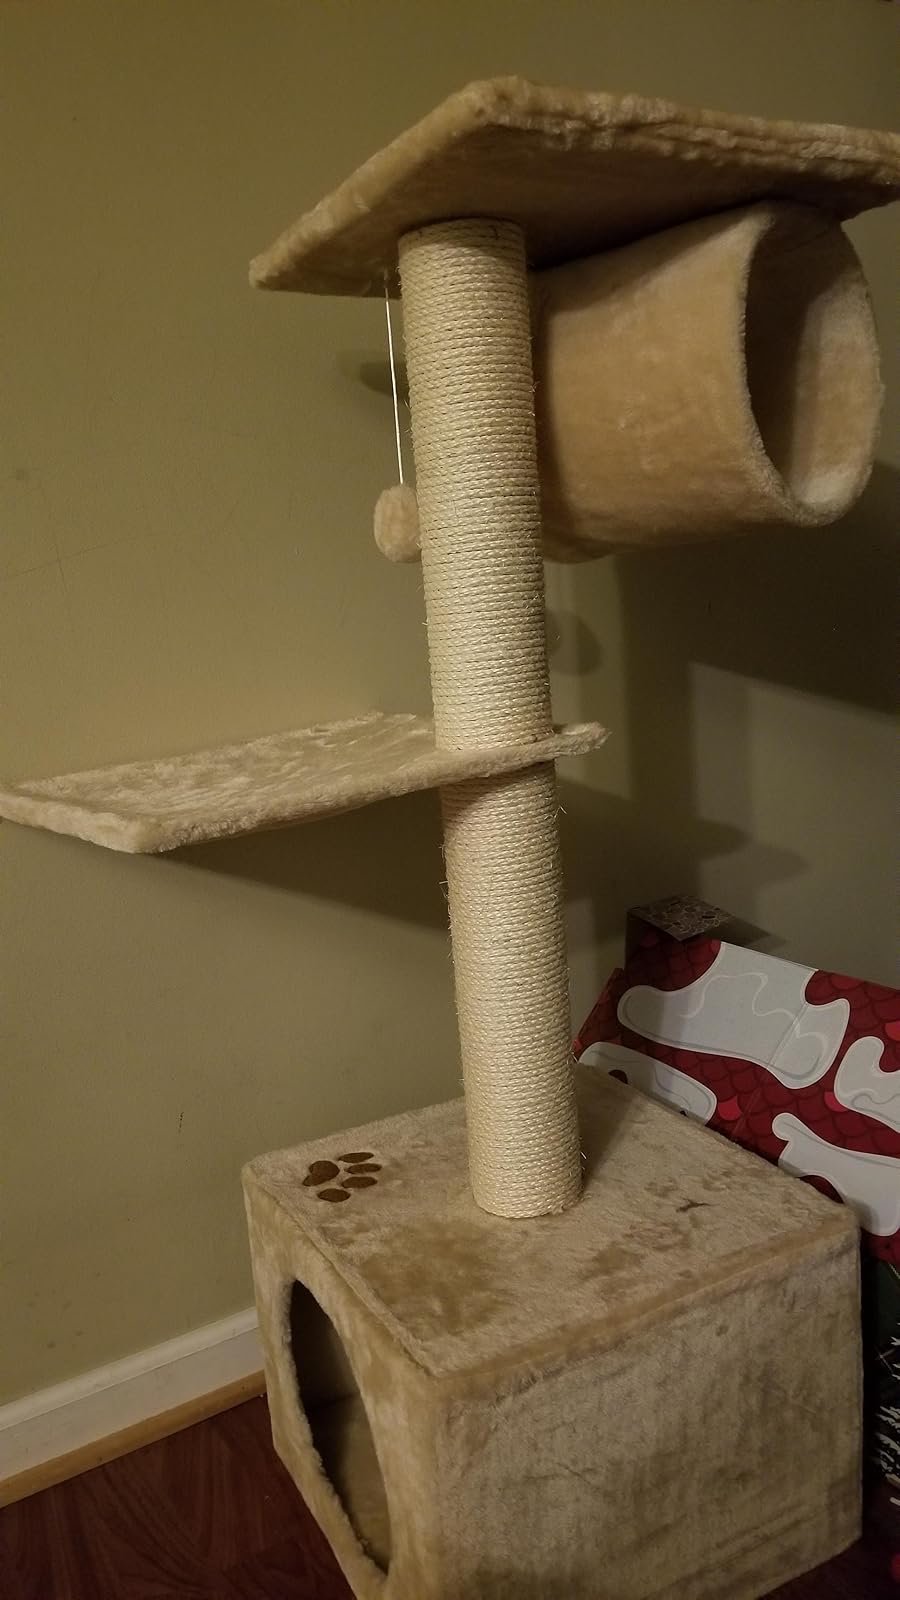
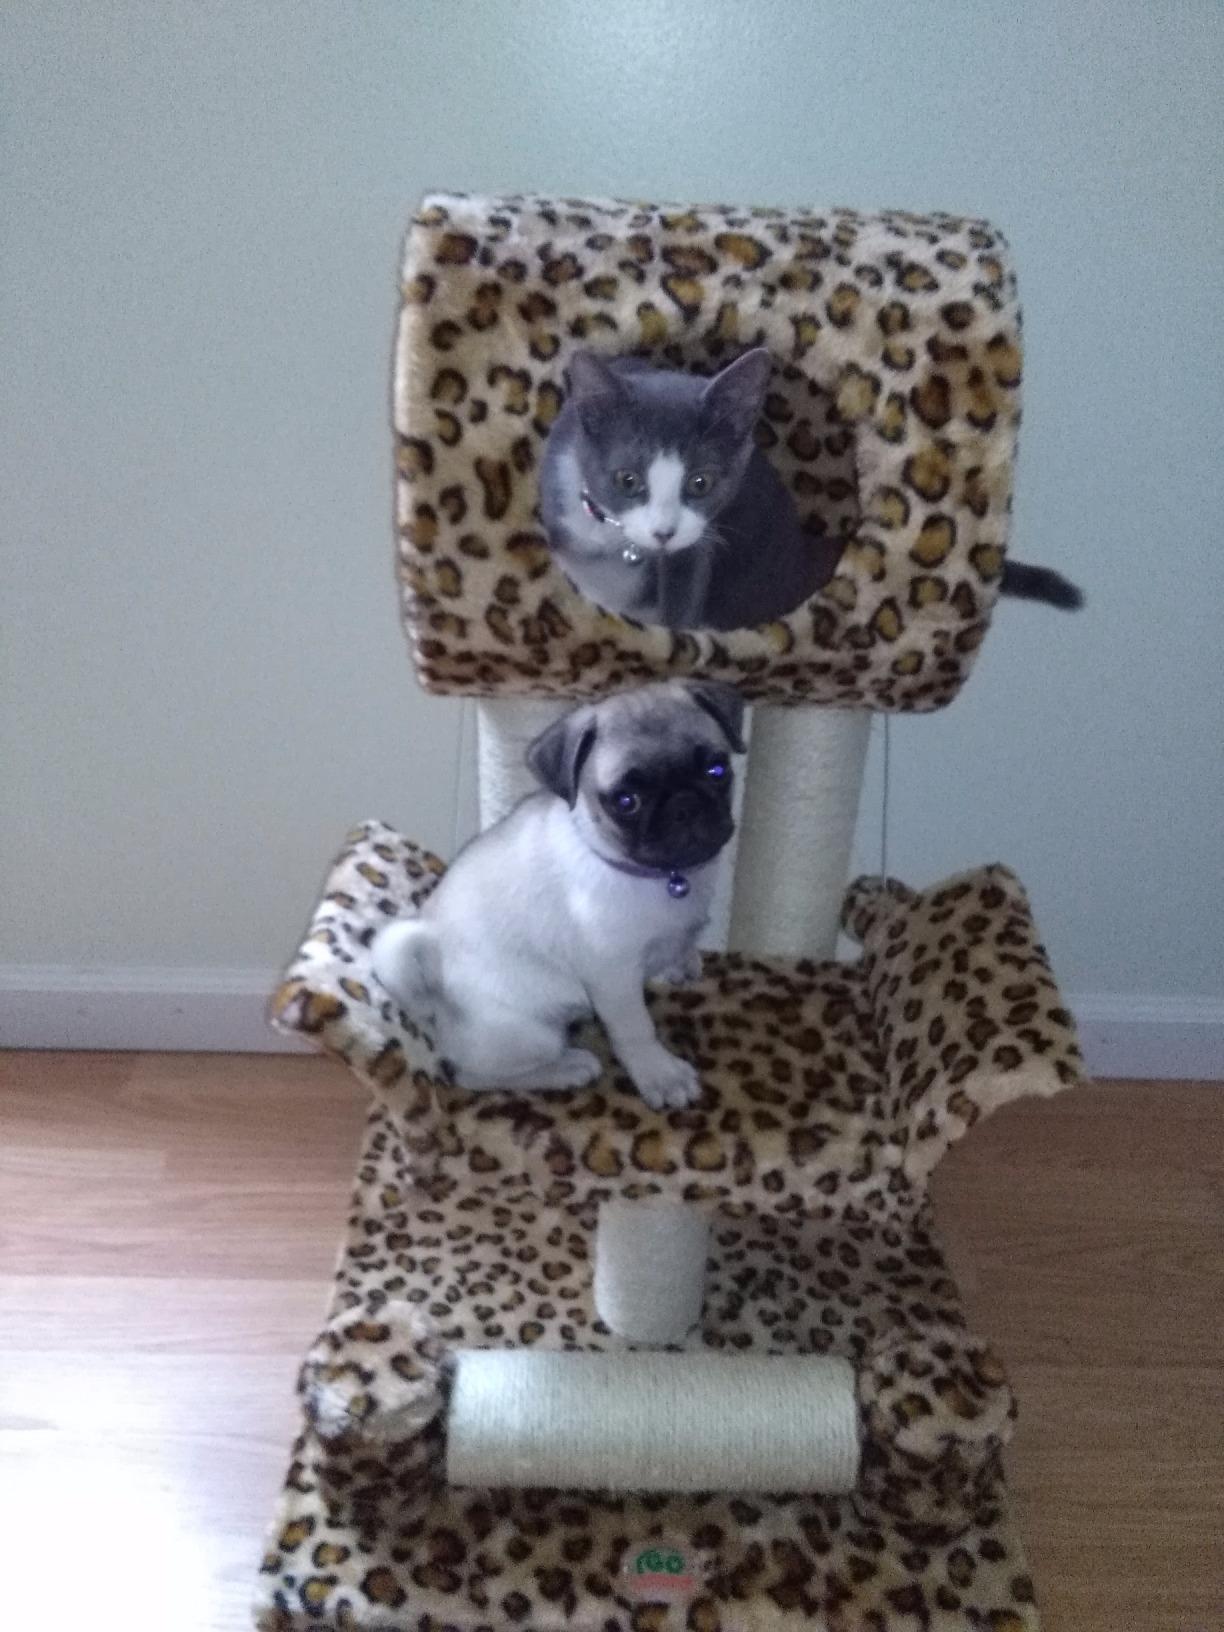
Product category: items_cat tree
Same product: no